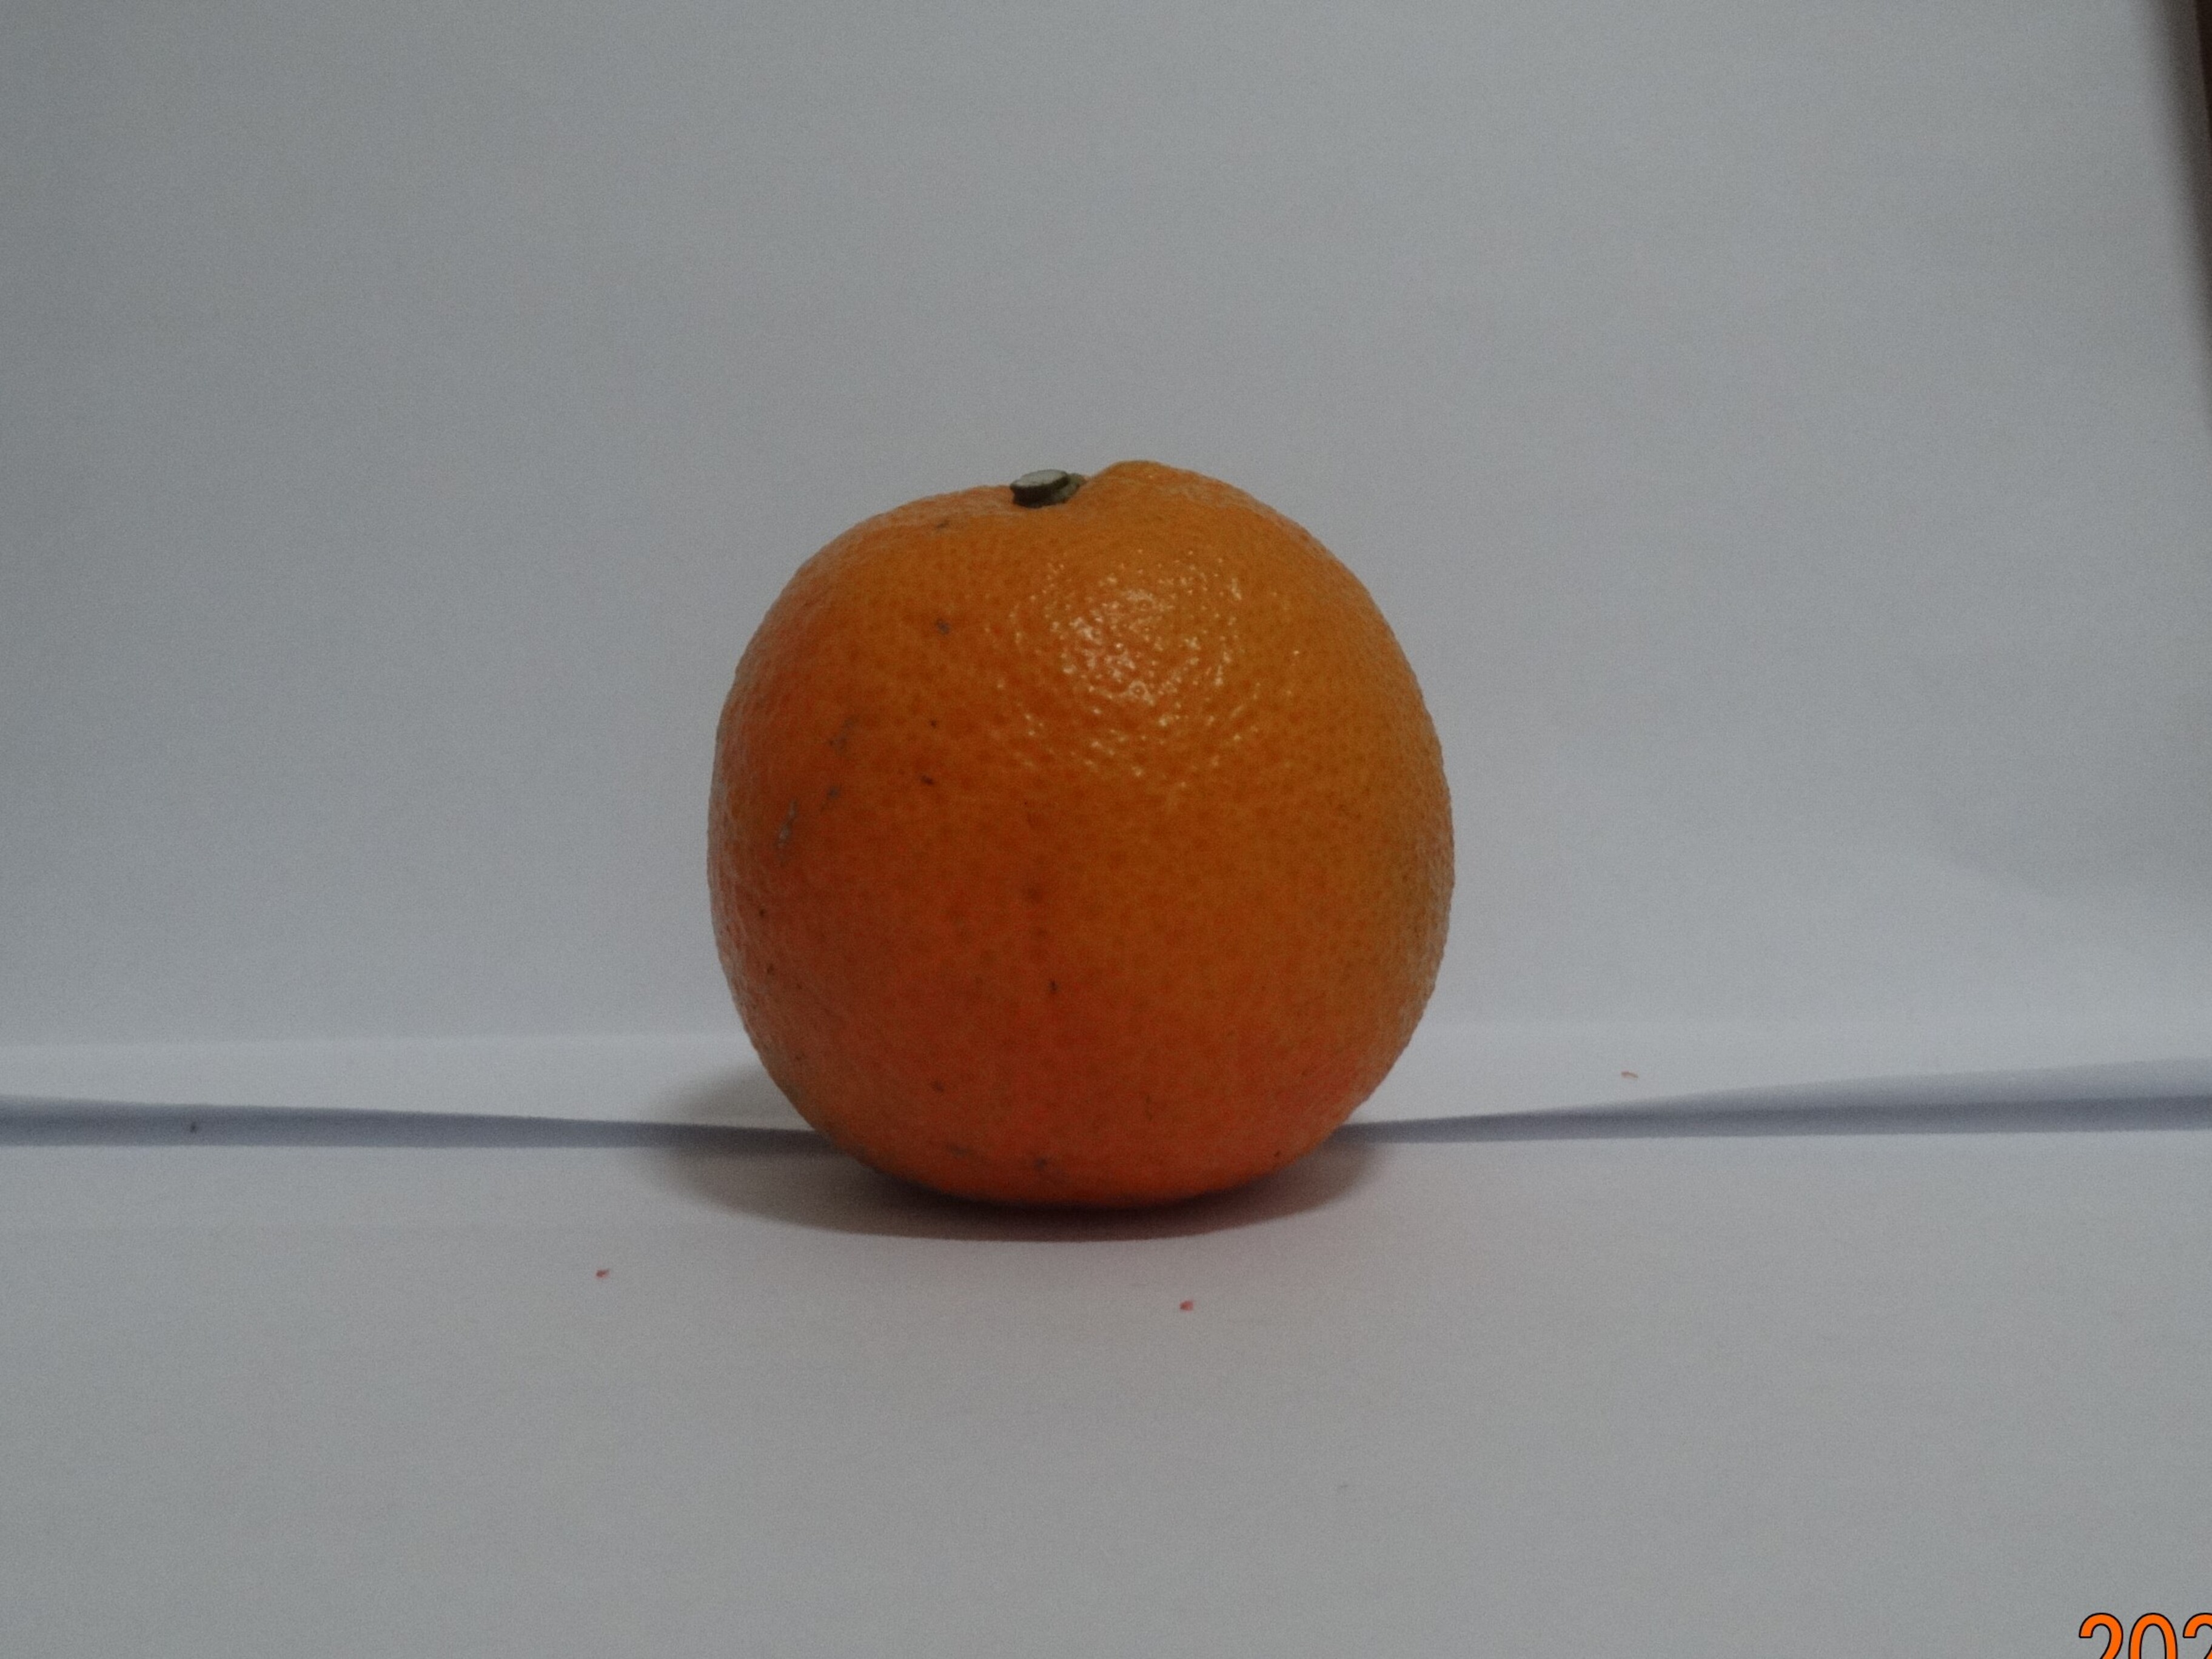
Citrus fruit variety: tankan